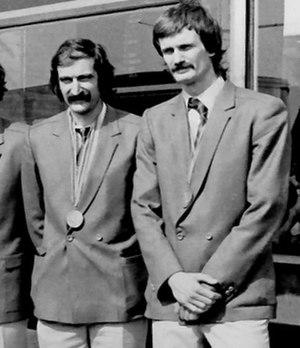
Günther Enescu, né le 25 novembre 1955 à Bazna en Roumanie, est un joueur de volley-ball roumain.